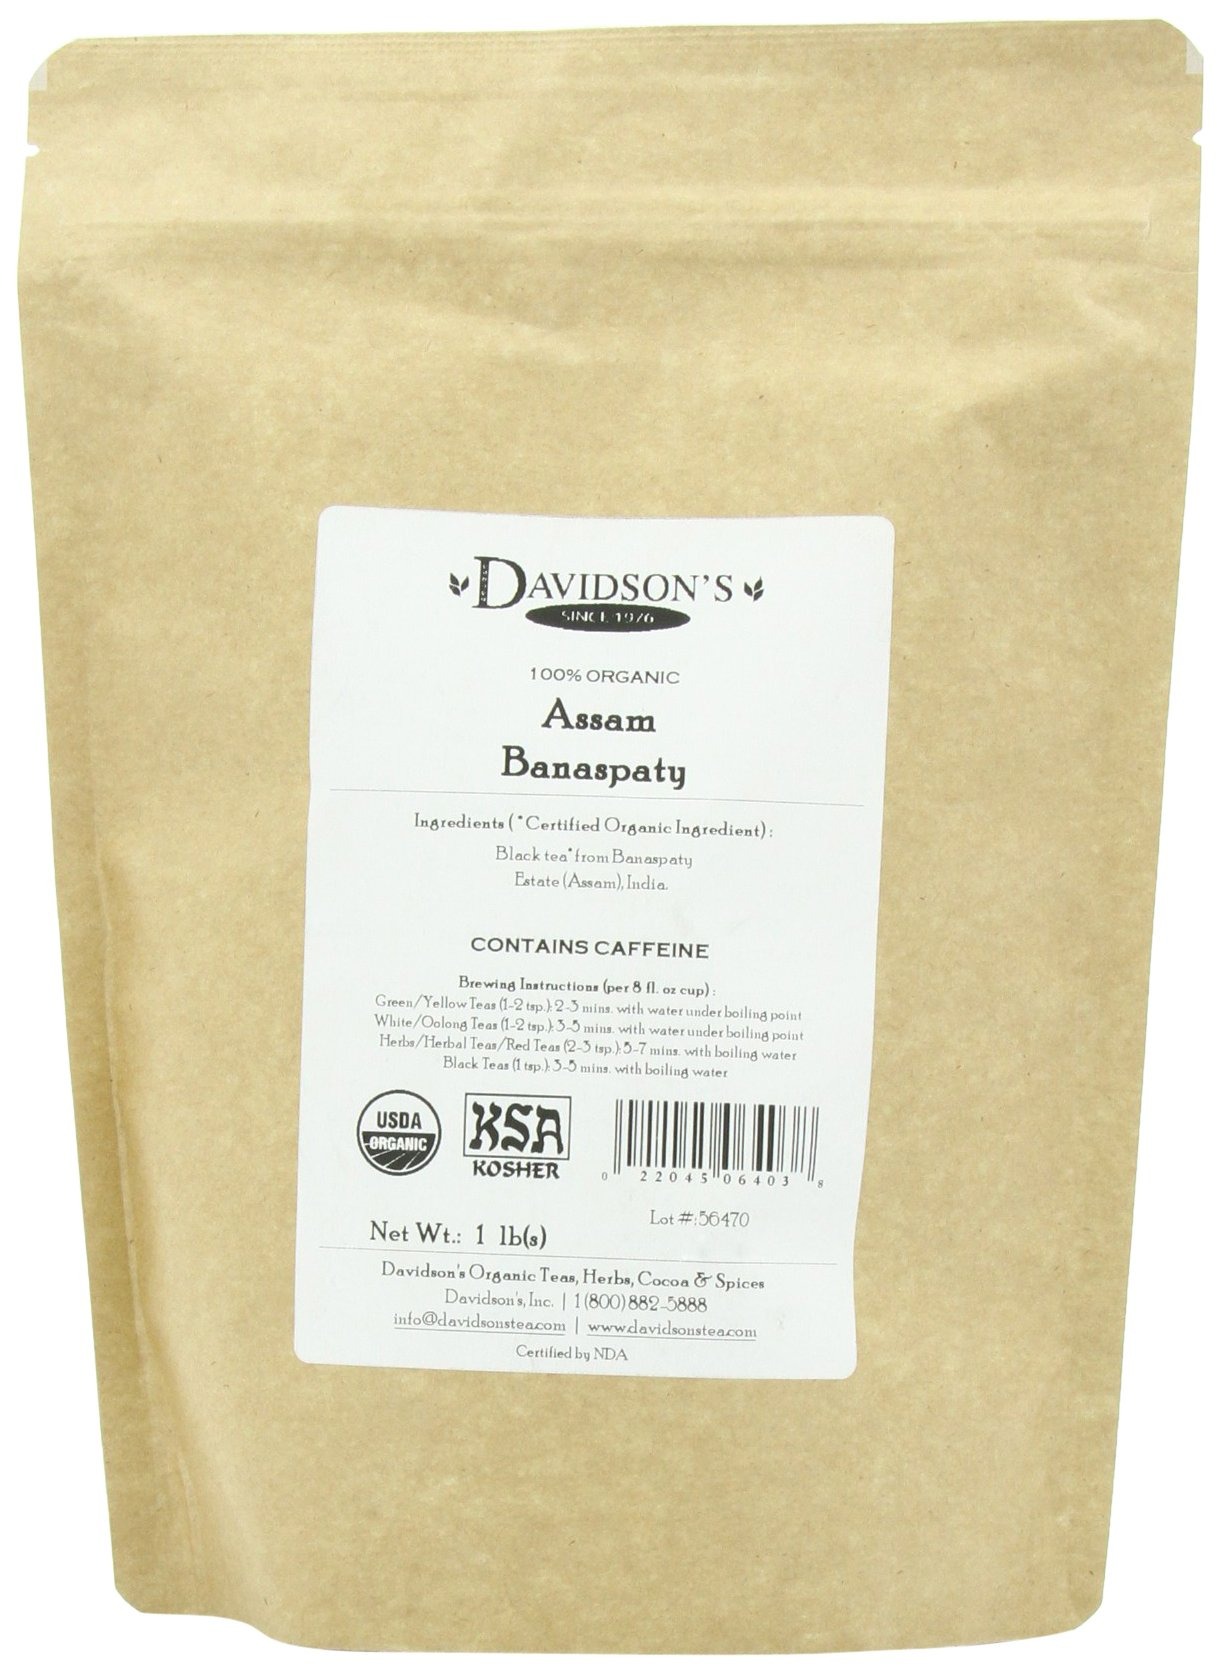
Item Name: Davidson's Tea Bulk, Organic Assam Banaspaty Estate Tea 1 Pound Bag
Bullet Point 1: Assam (Banaspaty) is a full-bodied black tea from the famed Banaspaty Tea Estate in India. Davidson's Assam (Banaspaty) is a bold black tea with a malty finish.
Bullet Point 2: LEAF TO CUP: From our farms in India to your family, Davidson’s Organics is a vertically integrated provider of premium teas at affordable prices. We grow, import, blend, package, and sell - overseeing the entire journey of our tea from the leaf cuttings to the infusion in your cup.
Bullet Point 3: ALWAYS ORGANIC: Davidson’s Organics is a 3rd generation organic tea grower delivering on its promise of providing top-notch USDA certified organic teas. Our teas are grown non-GMO & free from harmful chemicals and pesticides. We are responsibly sourced and sustainably farmed. We believe in the holistic health of our farms, farmers, plants & animals.
Bullet Point 4: A CUP OF WELLNESS: Davidson’s offers a diverse selection of tea blends for the most discerning palates. From loose leaves to tea bags & iced, and from ayurvedic to herbal, our organic teas deliver the perfect pick me up or a restful respite. Enjoy our balanced tea blends for optimal health and sipping pleasure.
Bullet Point 5: TRUST OUR TEA: Davidson's Organics was the first purveyor of fine organic teas. Since 1976, we’ve worked tirelessly to develop blends that are true reflections of their names, while being committed to sourcing healthy ingredients grown by generations of skilled small farmers. Enjoy Davidson's Organics, the organic tea that sets the standards for the highest quality.
Value: 16.0
Unit: Fl Oz

Price: 20.7